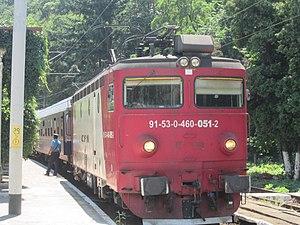
Les Chemins de fer roumains sont l'entreprise publique responsable de l'exploitation du réseau ferré roumain.